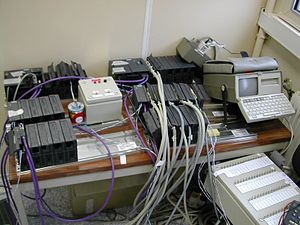
Programmable logic controller
PLC-værksted
En programmable logic controller, eller PLC er en lille computer brugt til automation af produktionsmaskiner i industrien. Hvor ældre automatiserede systemer brugte flere hundrede eller tusinde relæer, kan en enkel PLC programmeres til at gøre det samme.